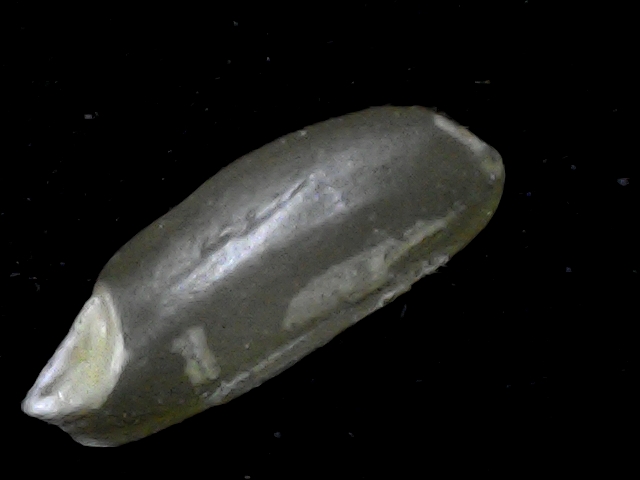
Rice variety: BD76